Tadmaït

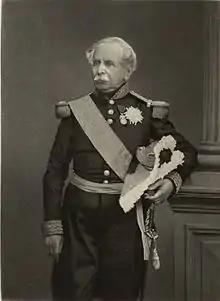
Marshal Jacques Louis Randon

On 14 June 1830, French troops land at Sidi-Ferruch, and enter Algiers on 5 July. About ten years later, Marshal Bugeaud decided to conquer Kabylia. He occupies Bordj Menaiel, 66 kilometers east of Algiers. Then he heads north and occupied Dellys, a coastal town founded during the Turkish presence. When returning from Dellys, going up the Sebaou, he enter the plain of Tadmaït that he occupies. The indigenous population takes refuge at Mount Sidi Ali Bounab and is divided into "Thouddar" (hamlets).